Udant Martand

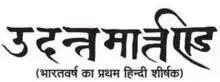

Udant Martand is the first Hindi language newspaper published in India. Started on 30 May 1826, from Calcutta (now Kolkata), the weekly newspaper was published every Tuesday by Pt. Jugal Kishore Shukla. It was closed on 4 December 1827 due to financial crisis.